Liubo

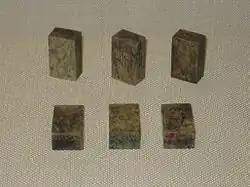
Six jadeite Liubo game pieces from the tomb of King Zhao Mo of Nanyue (reigned 137 BC – 122 BC)

The six black and six white game pieces are the main game pieces to be moved around the board, and similar sets of cubic or cuboid game pieces made from ivory, jadeite or rock crystal have been found in several other tombs. In at least one case the game pieces are not distinguished by colour, but by having an engraving of a tiger on the pieces of one set and an engraving of a dragon on the pieces of the other set. One game piece on each side is designated as a commander.